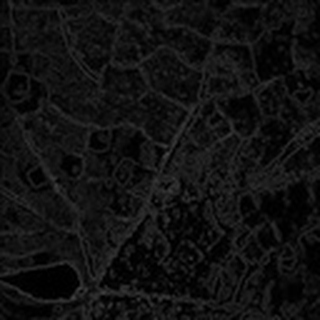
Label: cotton_target_spot